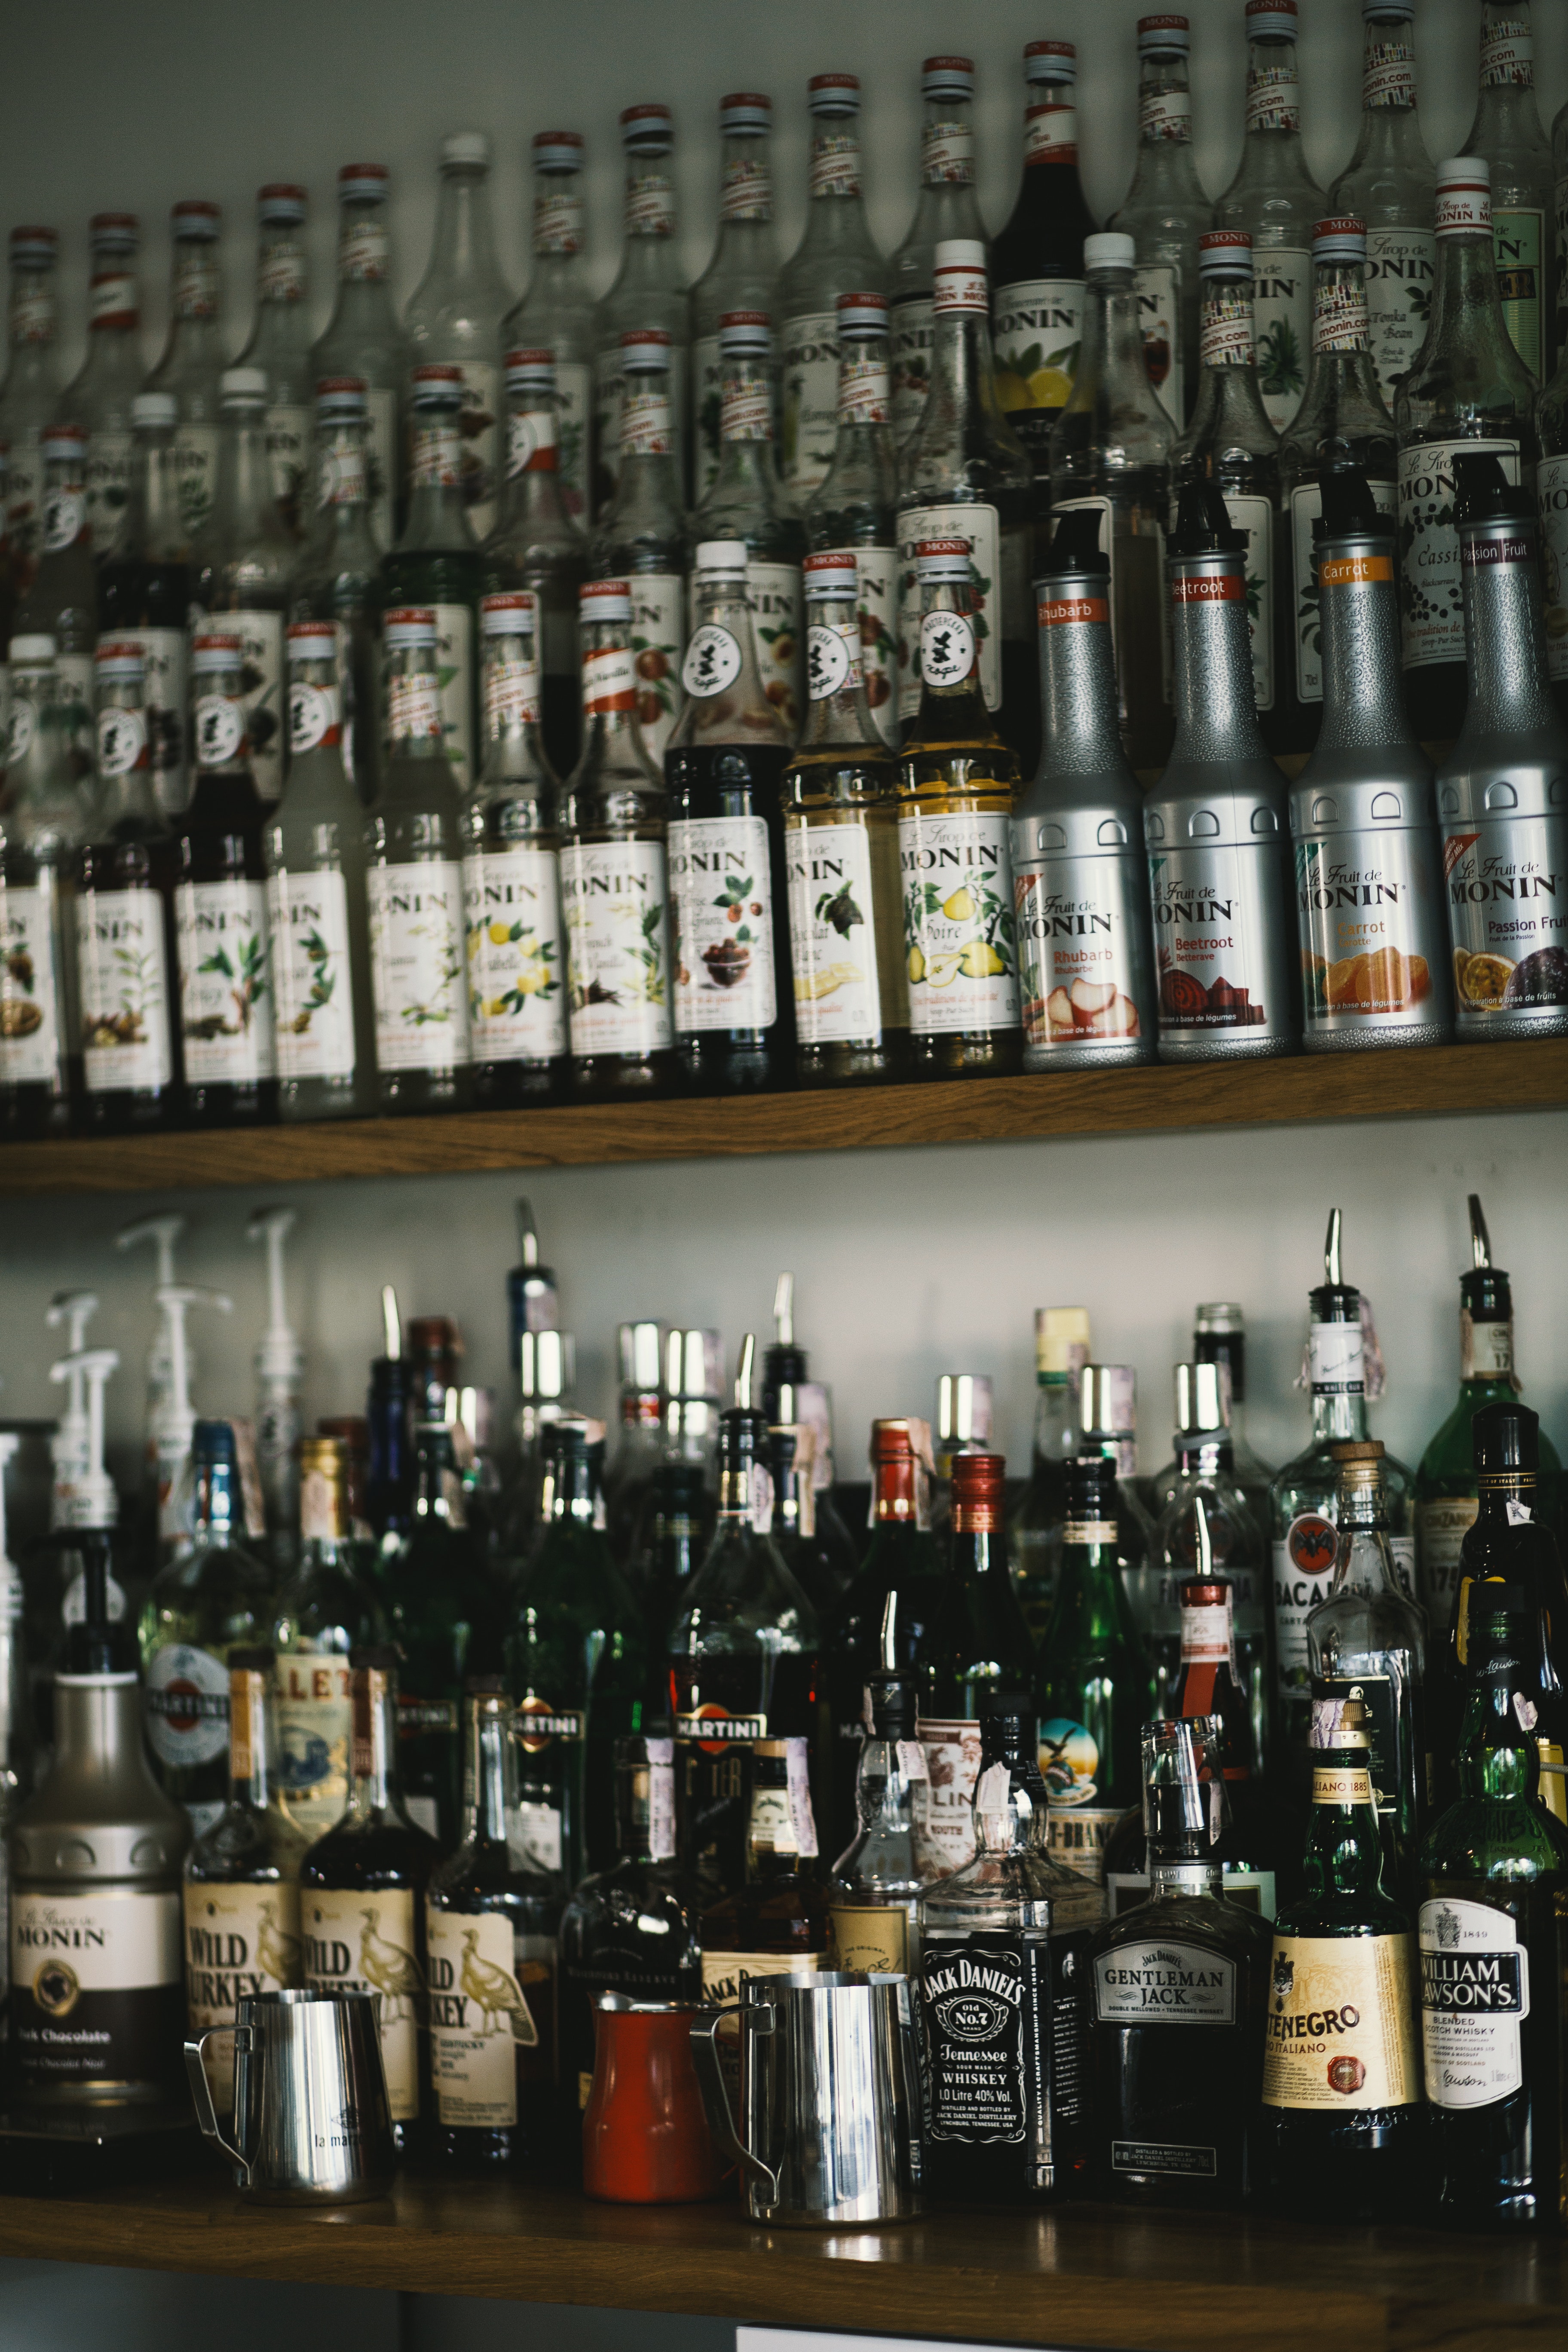
alcohol, drink, alcoholic beverage, distilled beverage, liquor store, liqueur, bottle, glass bottle, bar, whisky, beer, collection, wine, blended whiskey, scotch whisky, beer bottle